United States astronaut badges

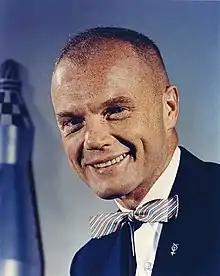
John Glenn in 1960, wearing his Mercury astronaut pin

NASA issues an badge to all civilian personnel working as career astronauts on spaceflight missions who are not otherwise Active Duty, Reserve or National Guard, or Retired aeronautically rated (USAF/USA) or aeronautically designated (USN/USMC/USCG) personnel.